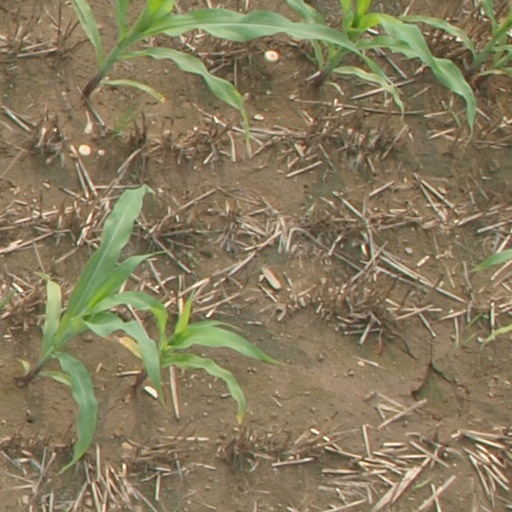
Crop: maize; corn